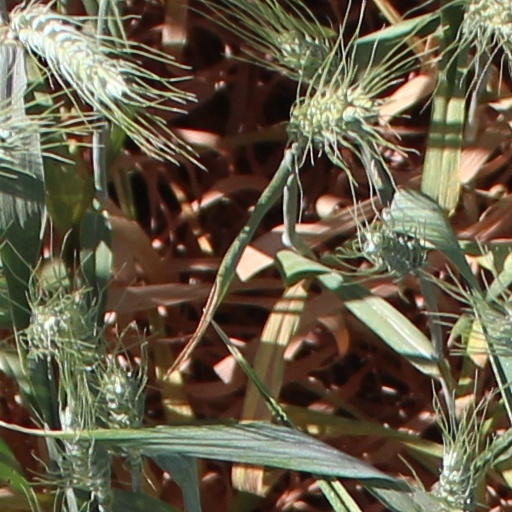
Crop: wheat